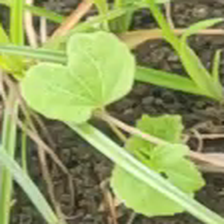
Weed species: Little_Mallow(Malva parviflora)